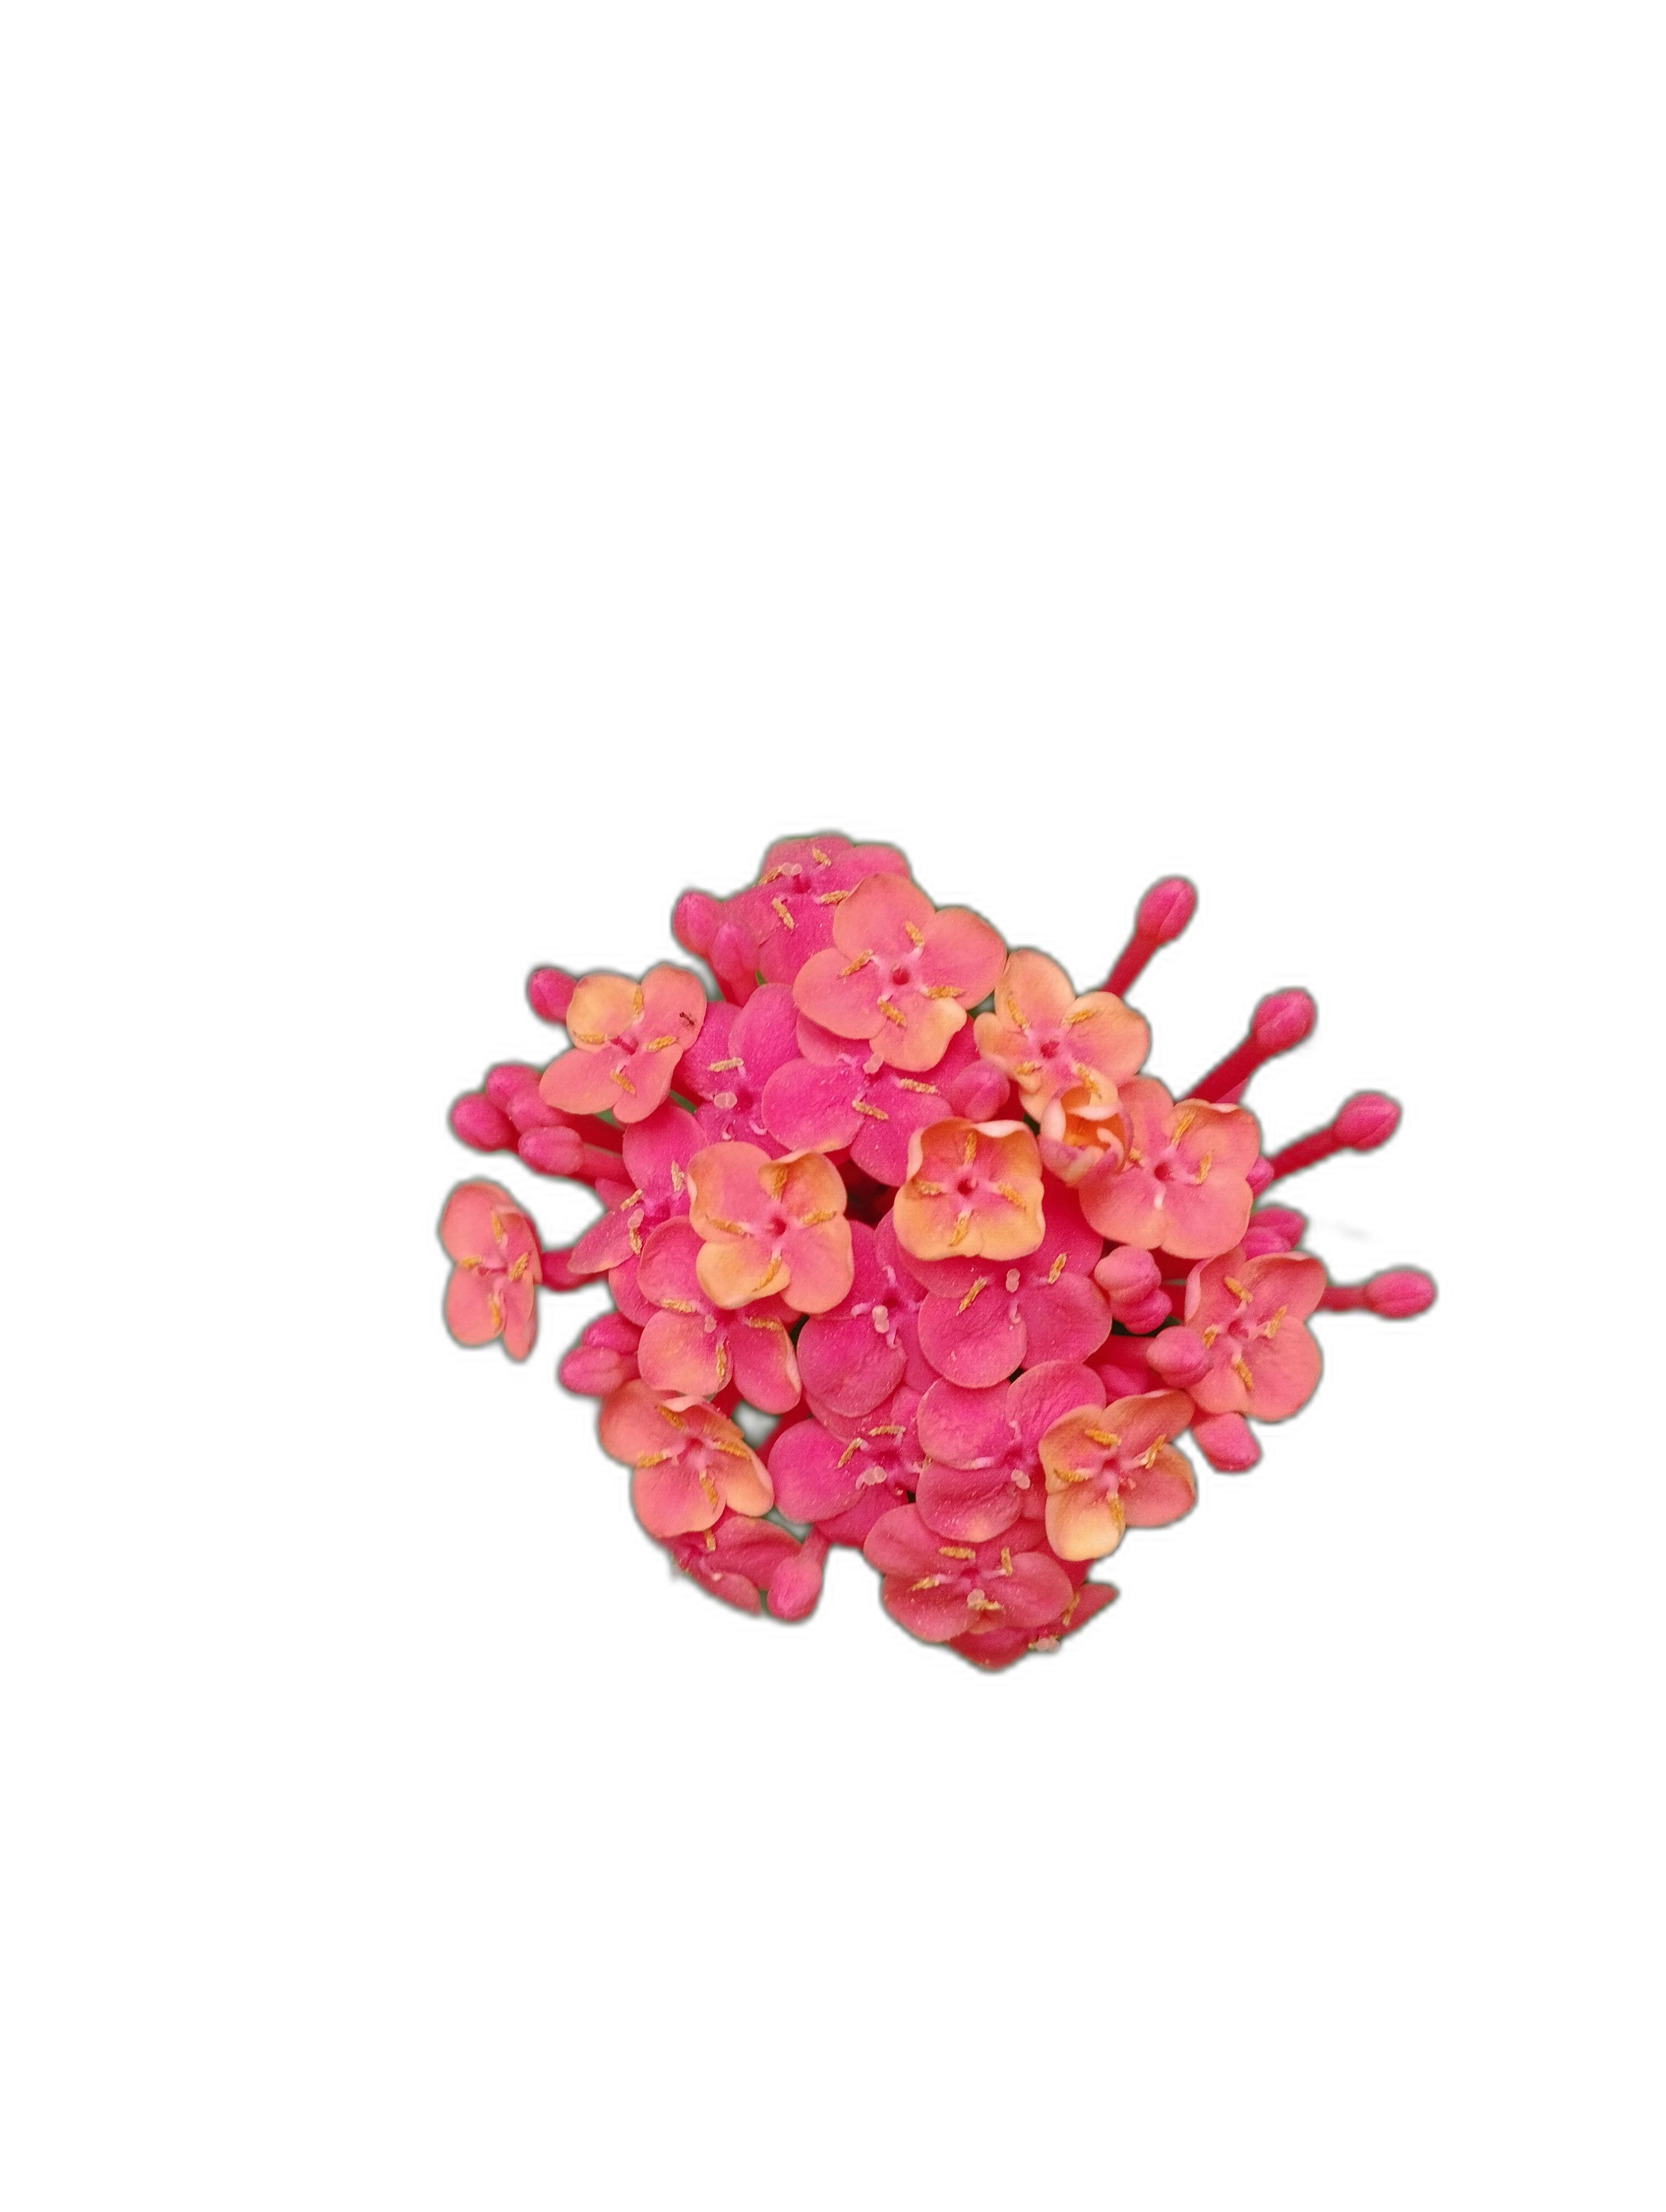
Label: Jungle geranium